Gottfried Kustermann

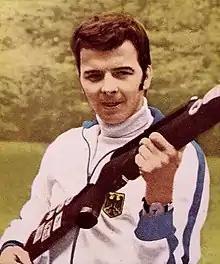
Kustermann c. 1972

Gottfried Kustermann (7 October 1943 – 19 March 2023) was a West German sports shooter. He competed at the 1972 and 1976 Summer Olympics in three small-bore rifle events with the best result of seventh place in 1972. Kusterman won an individual world title in 10 meter air rifle in 1970, as well as several team medals between 1970 and 1978.